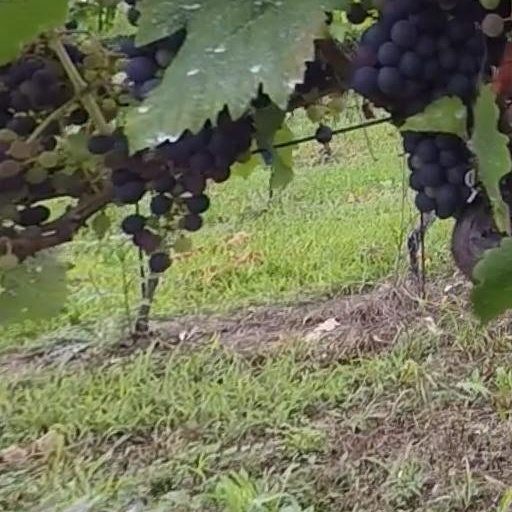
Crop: grape